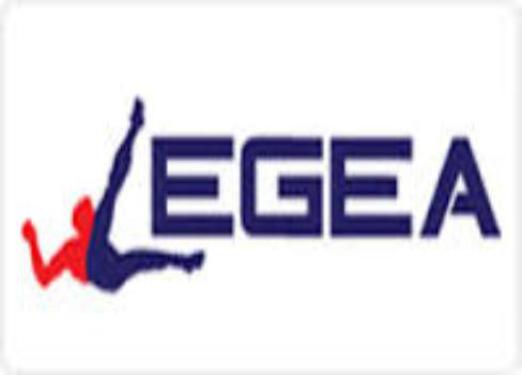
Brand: legea-1
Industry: Sports